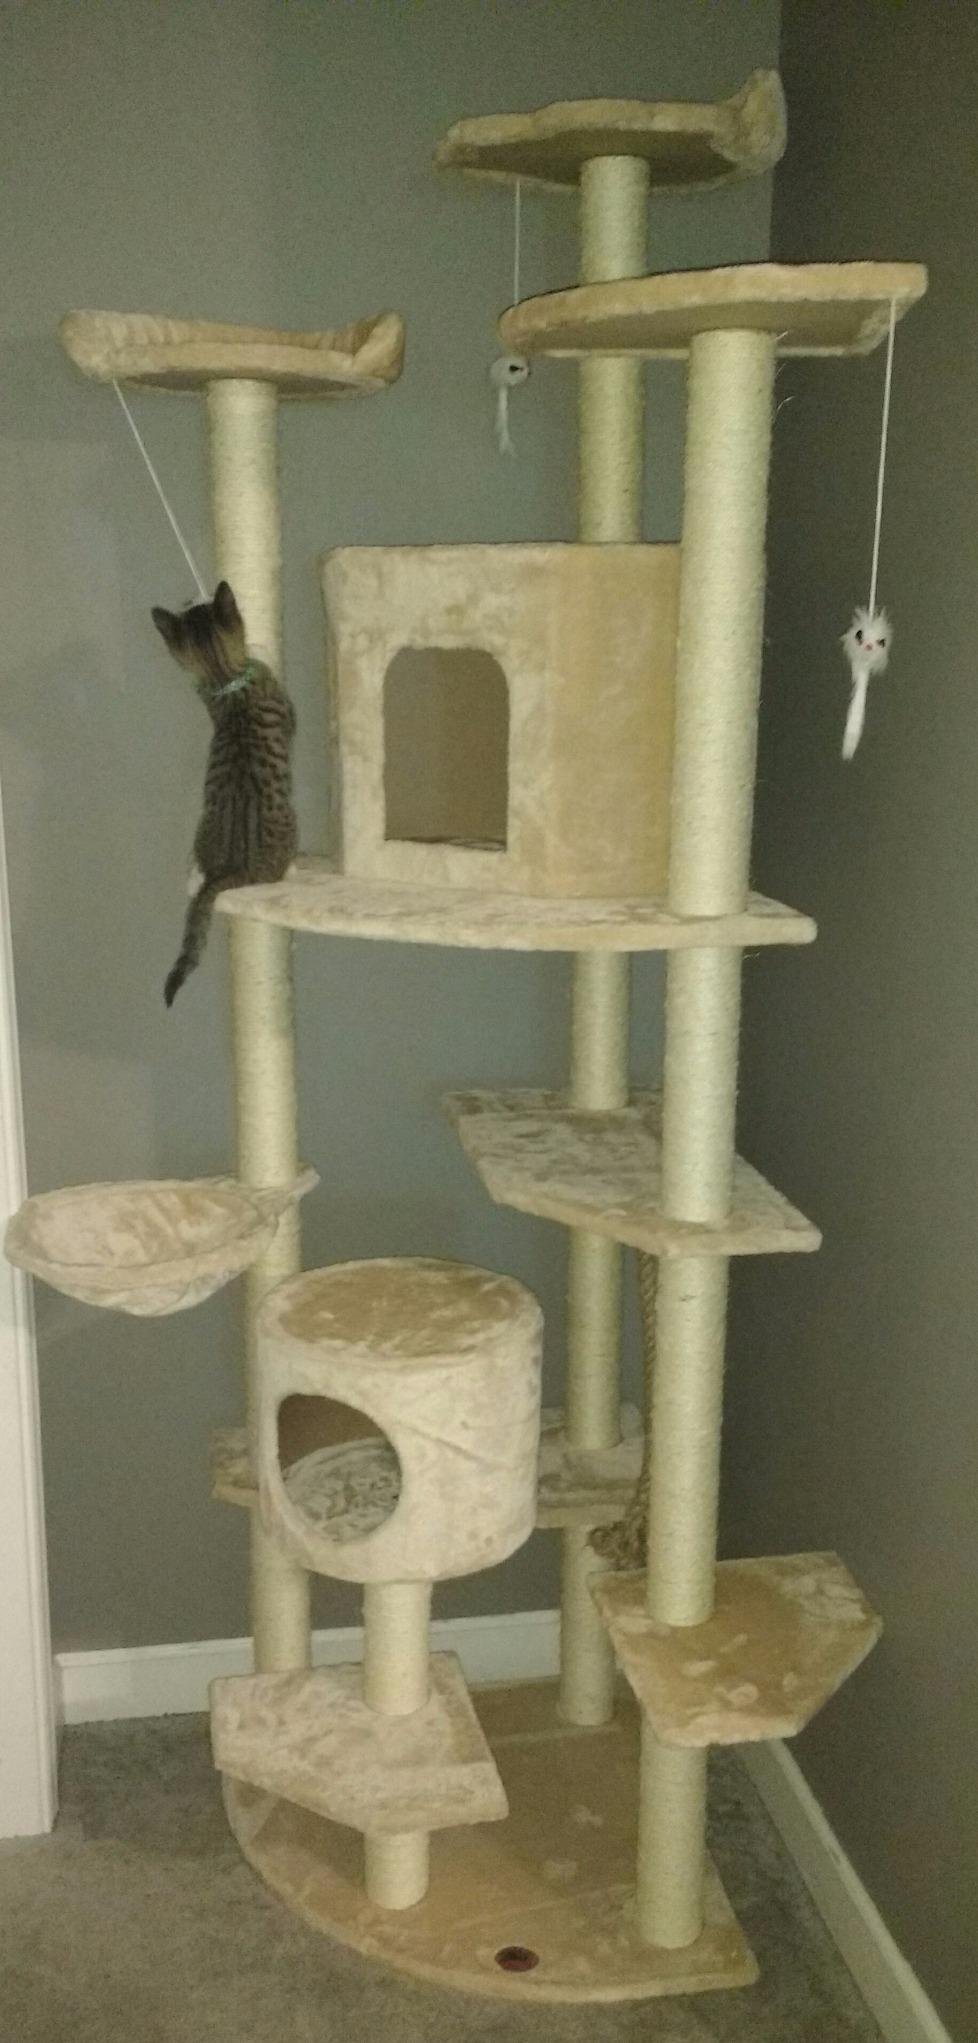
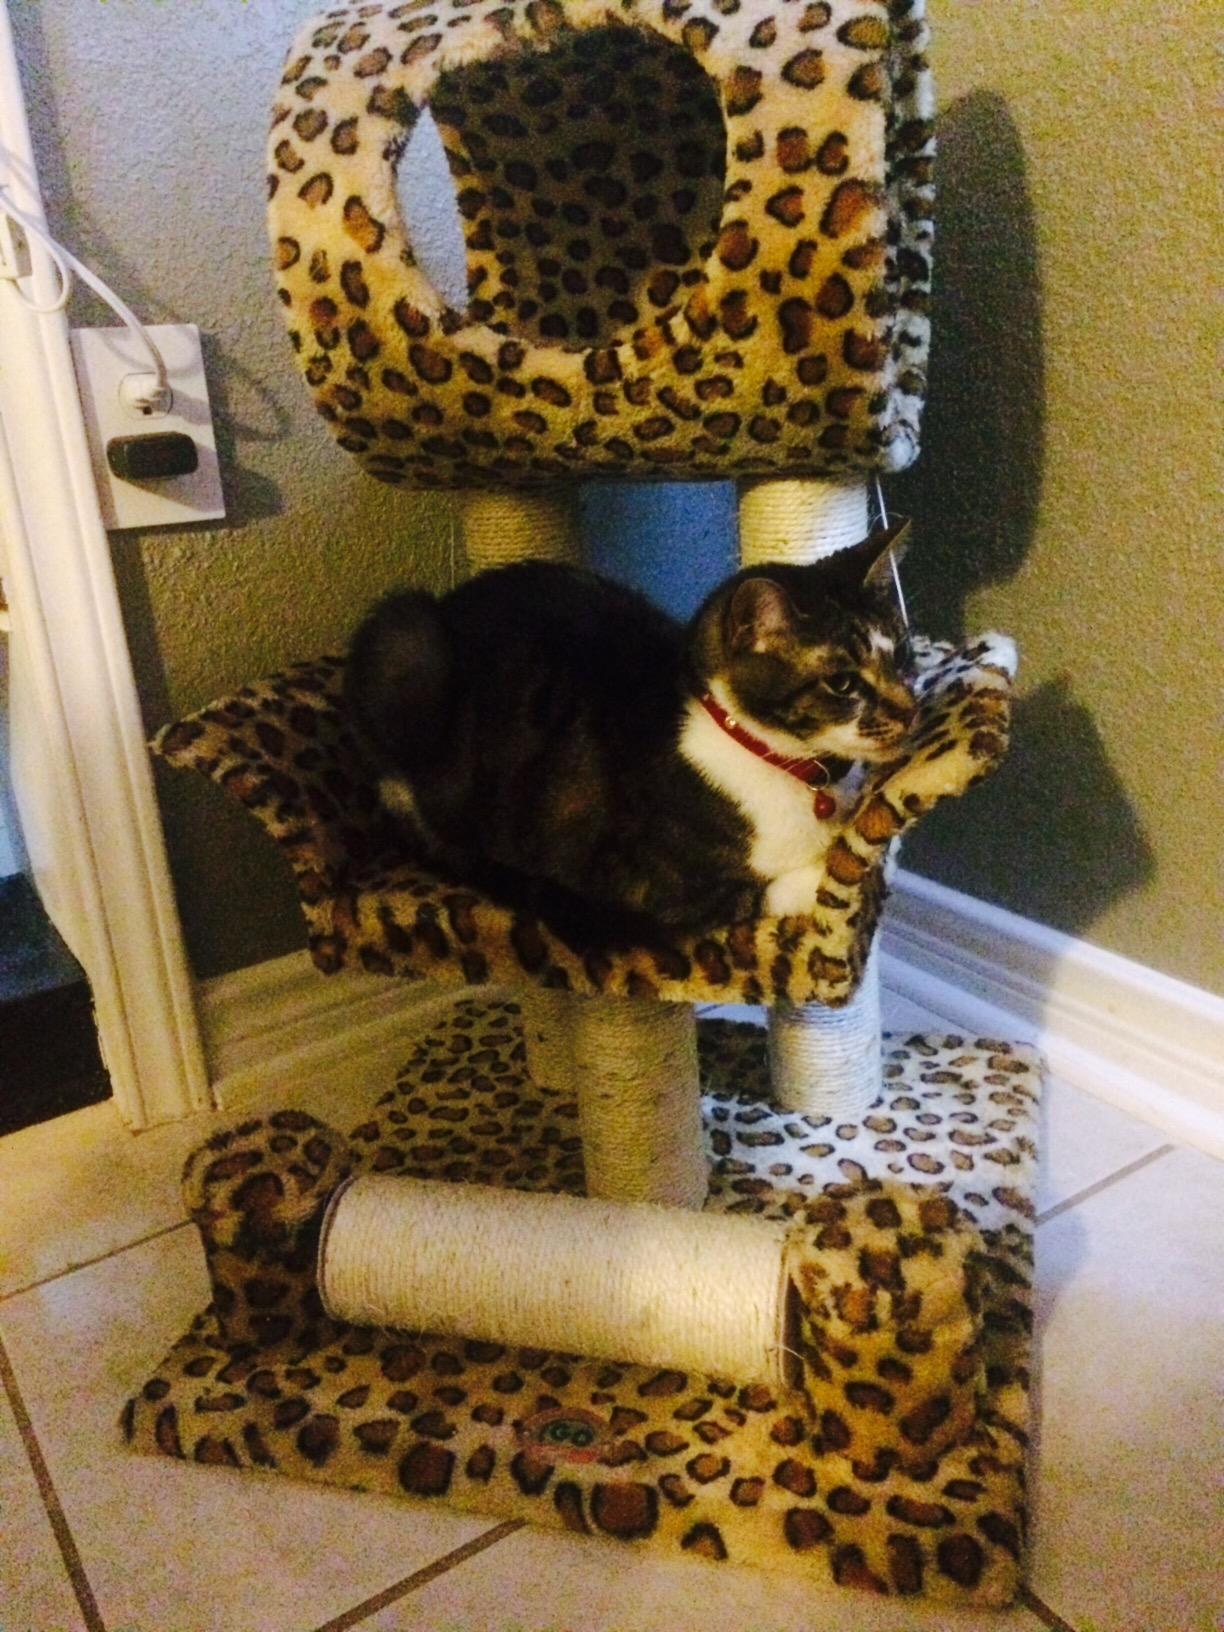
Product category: items_cat tree
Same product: no